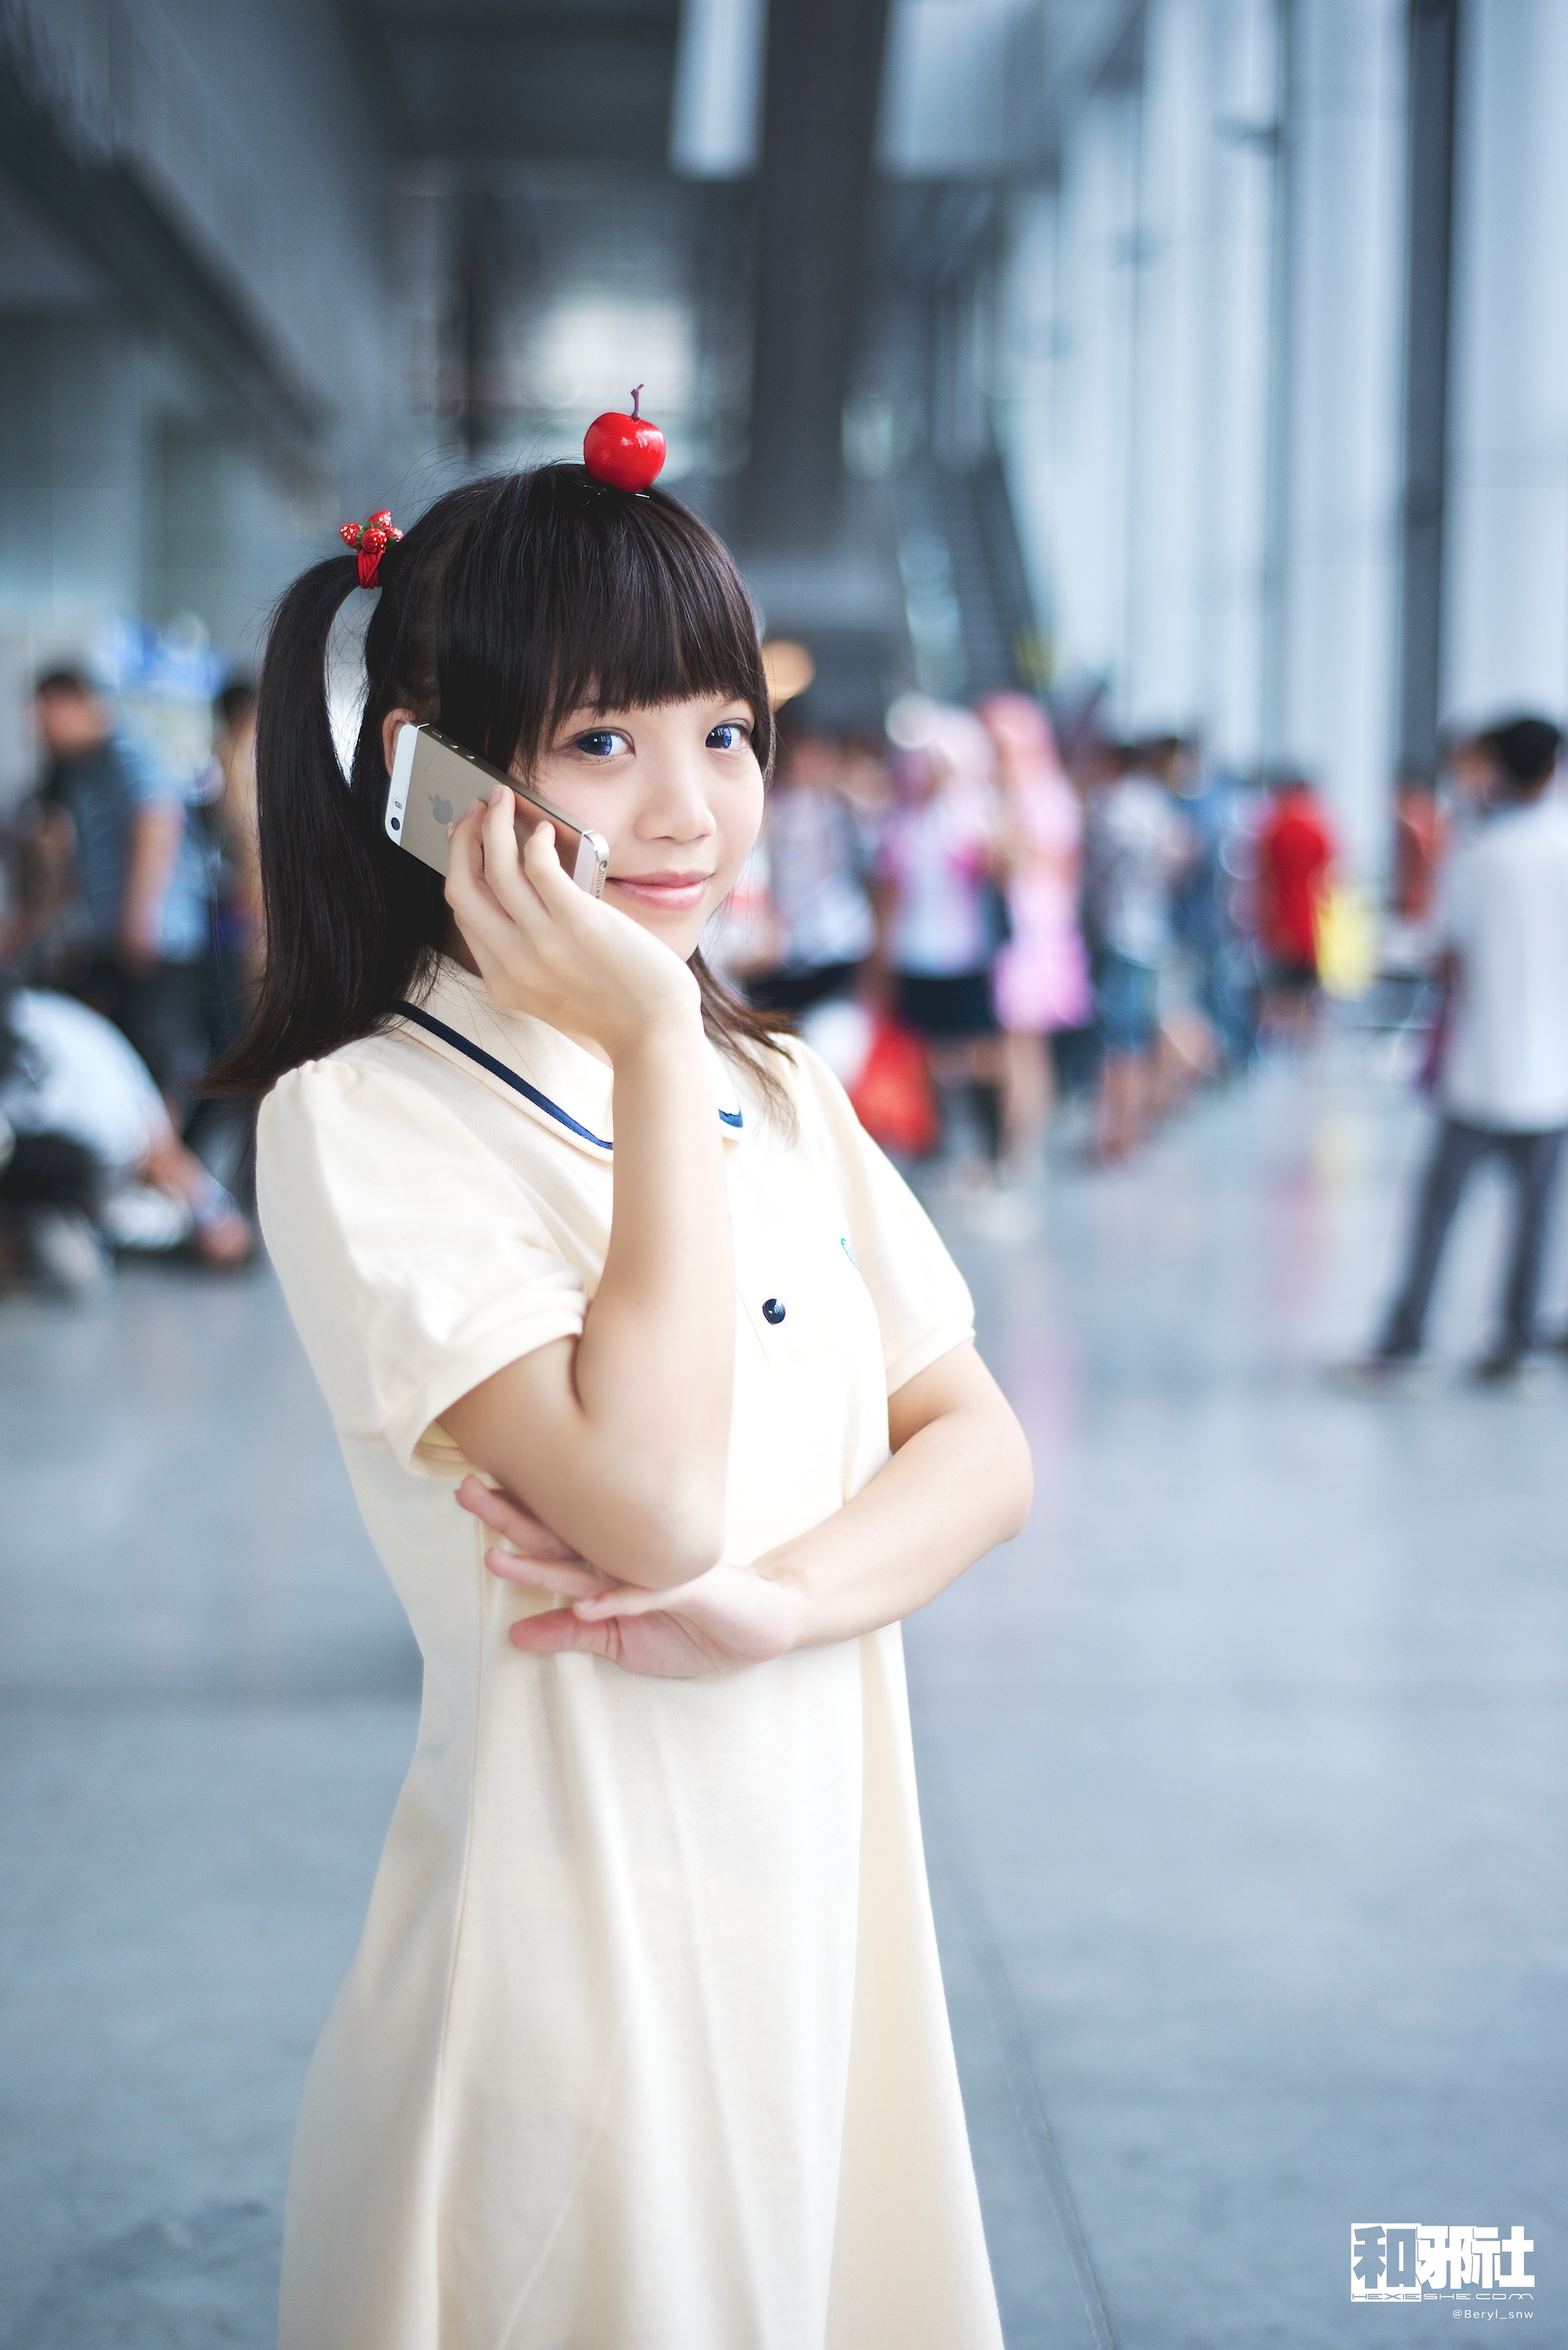
girl, woman, cute, summer, portrait, model, clothing, lady, bride, cosplay, 2014, beauty, uniform, canton, school, costume, china, afnikkor50mmf18d, anime, comiccon, ffacg, guangzhou